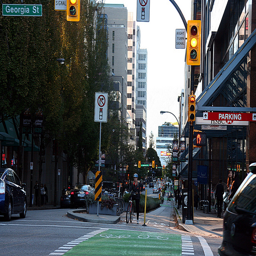
so many people and vehicles on the street and road signs also
A bicyclist waits for the all go on a busy street in the city.
A busy city street looking all the way down the street
A busy city street with many cars and someone on a bike.
A narrow city street with tall building to either side.